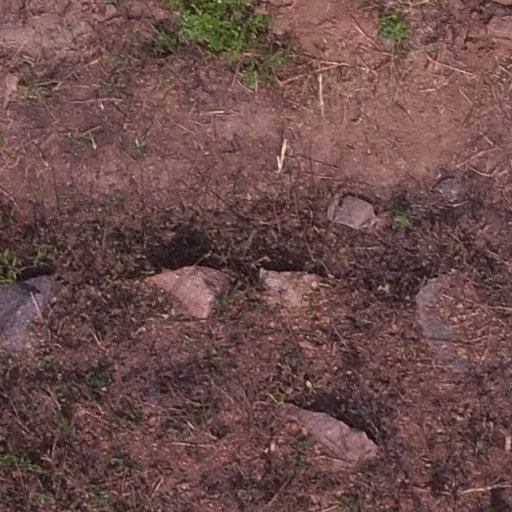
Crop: maize; corn